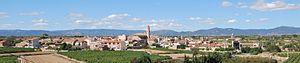
Bràfim est une commune d'Espagne dans la communauté autonome de Catalogne, province de Tarragone, de la comarque de Alt Camp.